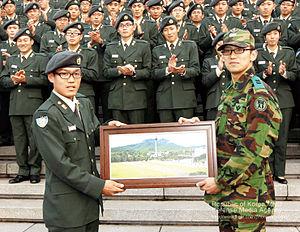
La politique étrangère du Japon, ou diplomatie japonaise, est la politique menée par le Japon vis-à-vis des autres pays en vue de favoriser ses intérêts géostratégiques, politiques, et économiques. Le pays est membre de l'Organisation des Nations unies depuis 1956 et participe au G4 regroupant les pays visant à obtenir un siège permanent au Conseil de sécurité des Nations unies. Il fait partie des principales puissances économiques et est membre de l'OMC depuis 1995 mais également du G7, du G20, de l'APEC, de l'ASEAN Plus Trois.